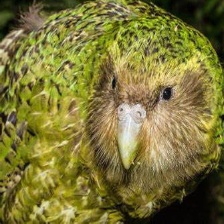
Species: KAKAPO
Scientific name: STRIGOPS HABROPTILUS